Istrian–Dalmatian exodus

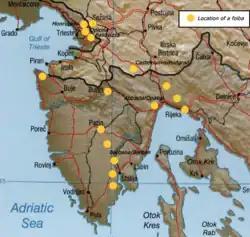
Locations of some of the foibe

During World War II, in 1941, Nazi Germany, Fascist Italy, Hungary, and Bulgaria occupied Yugoslavia, redrawing their borders to include former parts of the Yugoslavian state. A new Nazi puppet state, the Independent State of Croatia (NDH), was created. With the Treaties of Rome, the NDH agreed to cede to Italy Dalmatian territory, creating the second Governorate of Dalmatia, from north of Zadar to south of Split, with inland areas, plus nearly all the Adriatic islands and Gorski Kotar. Italy then annexed these territories, while all the remainder of southern Croatia, including the entire coast, were placed under Italian occupation. Italy also appointed an Italian, Prince Aimone, Duke of Aosta, as king of Croatia.